Tracy K. Smith

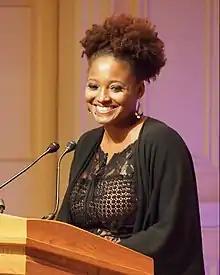
Smith reading at the Library of Congress in 2017

Smith has taught at Medgar Evers College of the City University of New York, the University of Pittsburgh and Columbia University. She taught summer sessions at Bread Loaf School of English at Middlebury College in 2011, 2012, and 2014 and was the 2014 Robert Frost Chair of Literature.